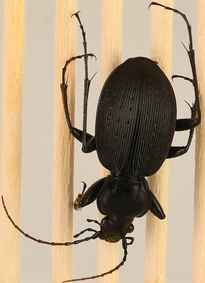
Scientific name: Carabus goryi
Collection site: Great Smoky Mountains National Park NEON (GRSM), plot GRSM_020